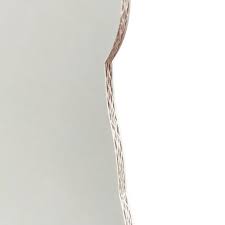
Label: cardboard